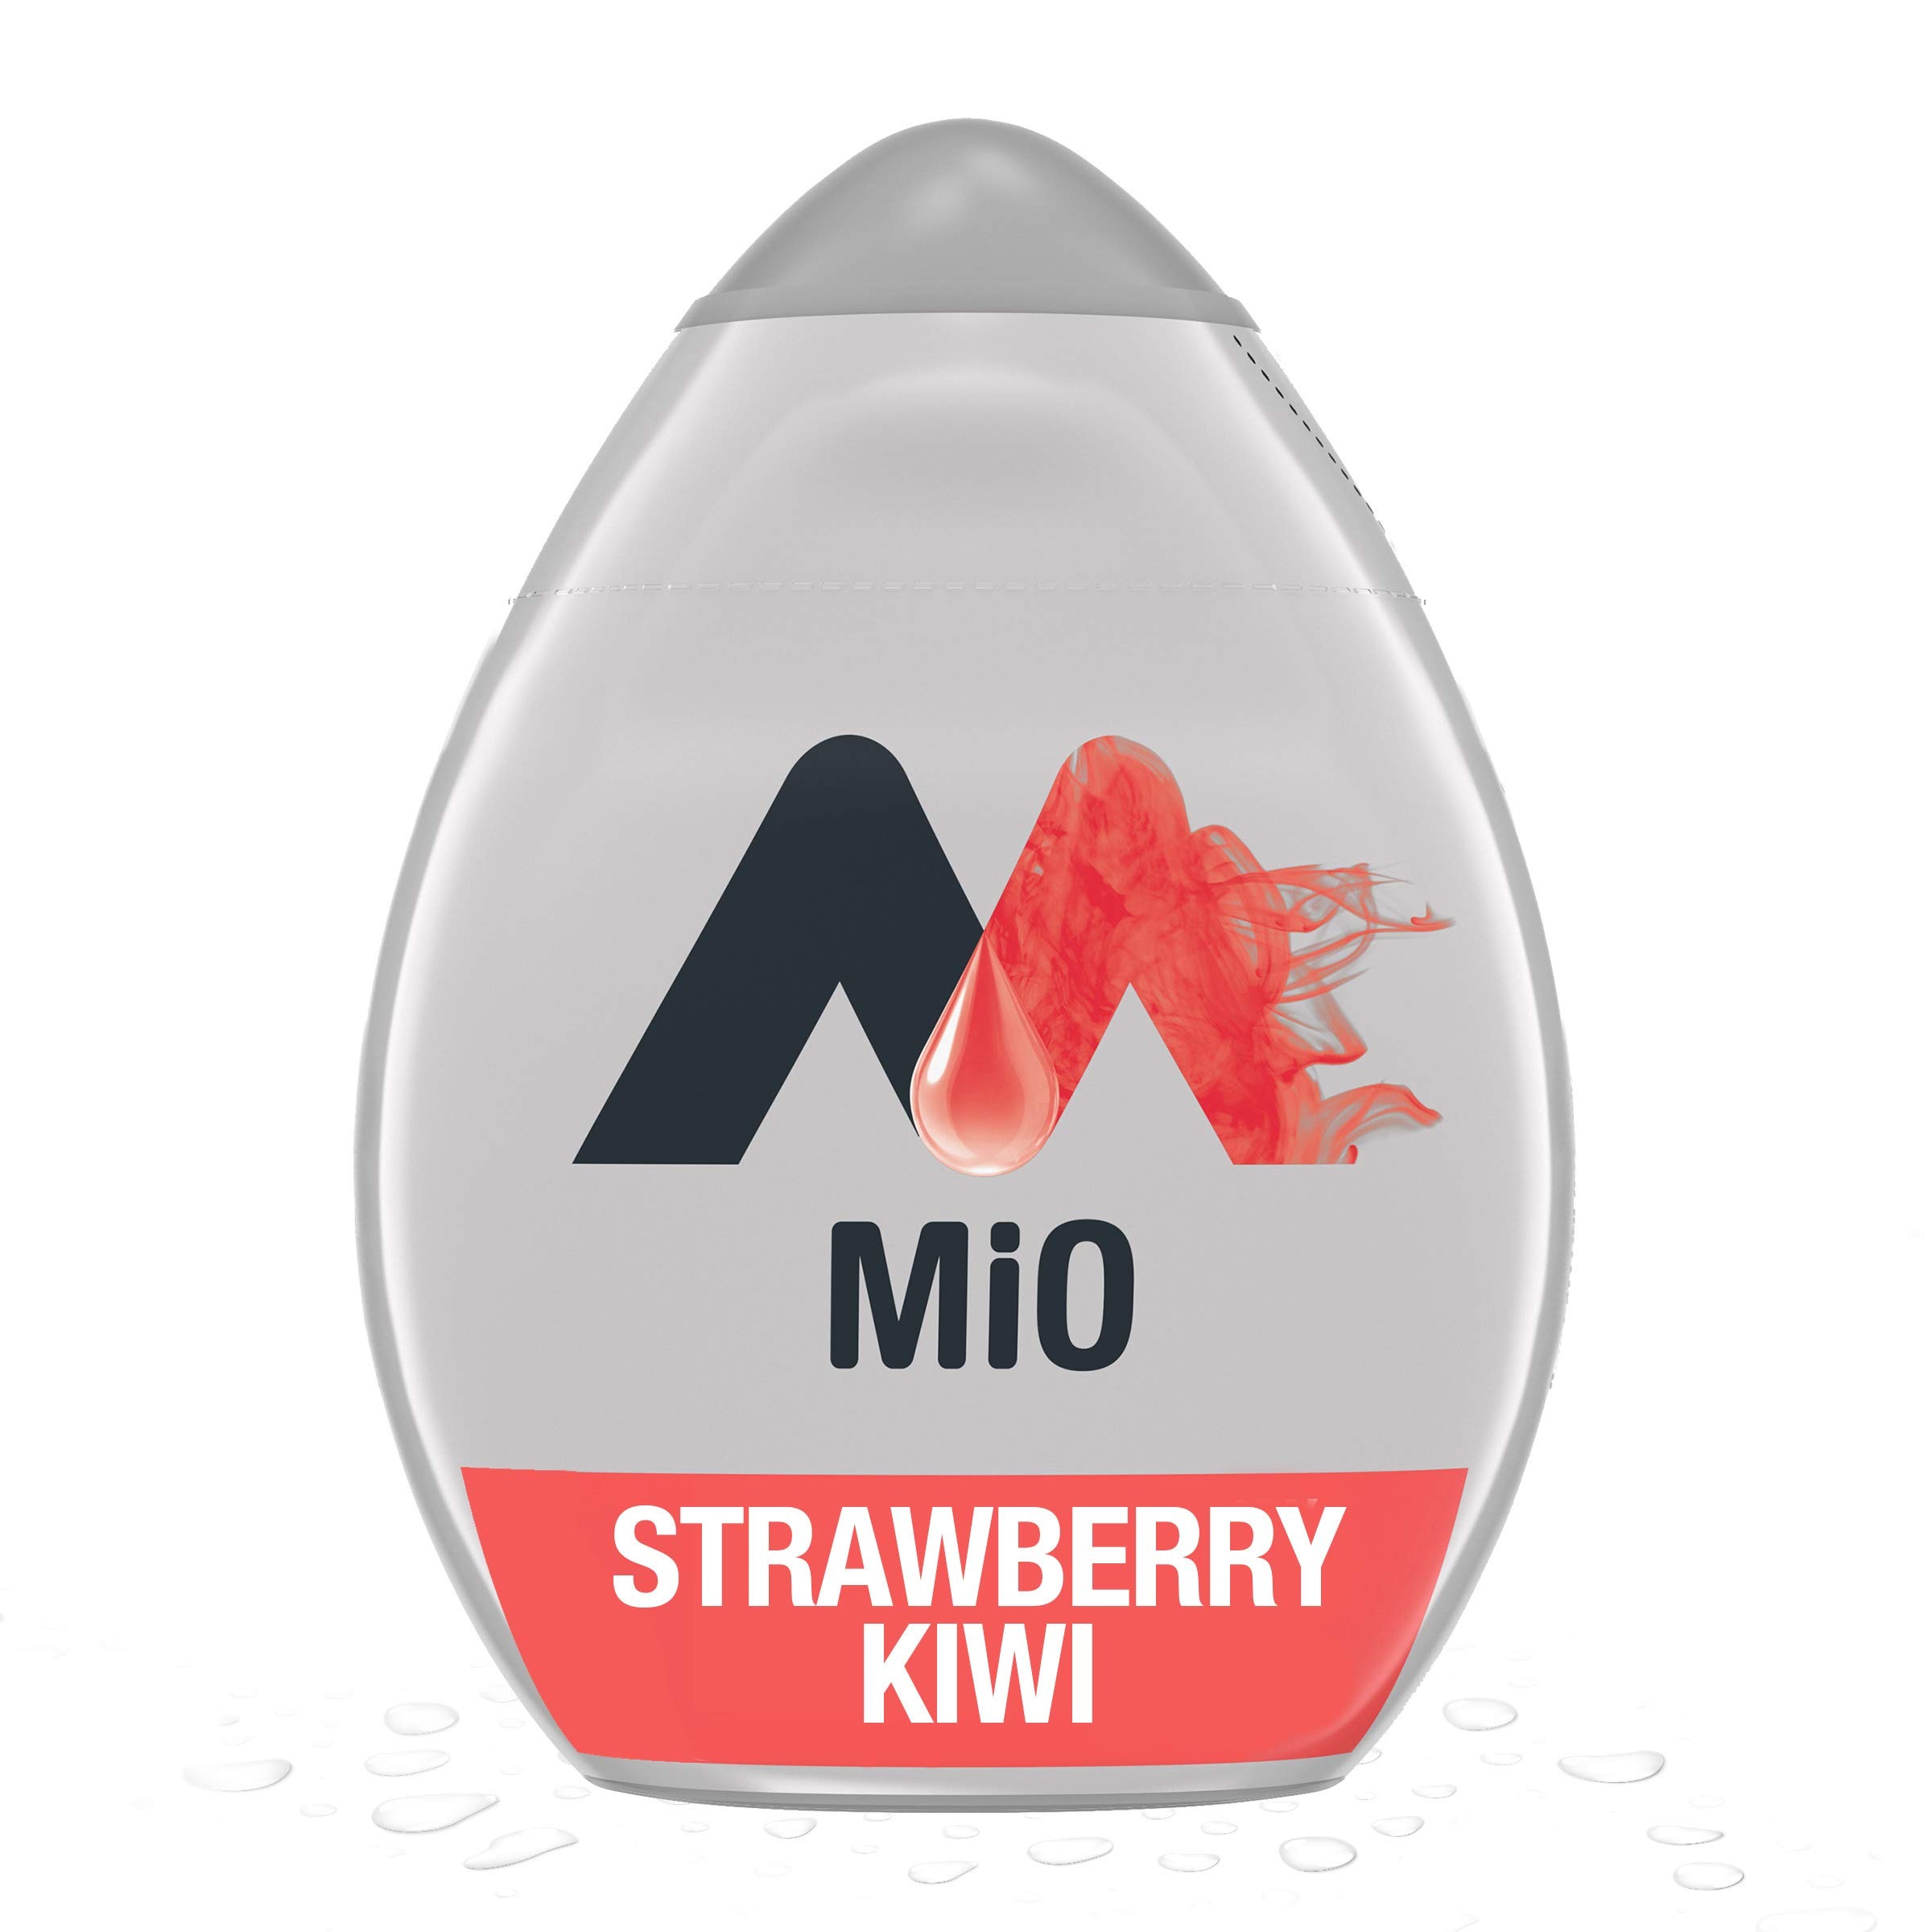
Item Name: MiO Sugar-Free Strawberry Kiwi Naturally Flavored Liquid Water Enhancer 1 Count 1.62 fl oz
Bullet Point 1: 24 8 fl. oz. servings of MiO Strawberry Kiwi Liquid Water Flavoring Enhancer
Bullet Point 2: MiO Strawberry Kiwi Liquid Water Enhancer delivers refreshing flavor in every squeeze
Bullet Point 3: The convenient squeeze bottle neatly fits in your purse, bag or glove box for easy on the go drinks
Bullet Point 4: Features a refreshing Strawberry Kiwi flavor transforms bottled water
Bullet Point 5: Contains zero calories per squeeze
Value: 1.62
Unit: Fl Oz

Price: 7.64